Mrinal Chatterjee

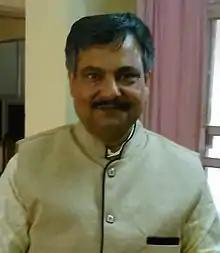

is an Indian academic and author. He heads the Indian Institute of Dhenkanal. He has authored five academic books on media studies in Odia, including "History of Journalism in Odisha" and "Glossary of Terms for Media Persons". His has authored ten novels and seven short story collections in Odia, including "Jagate Thiba Jate Dina" published (2010), "Kandhei" (2013), "Eka Sundar Chandini Ratire" (2016), "Yamraj Chutire" (2015), "Yamraj Number 5003" (2016), which is translated into Assamese, and a series of columns in Odia